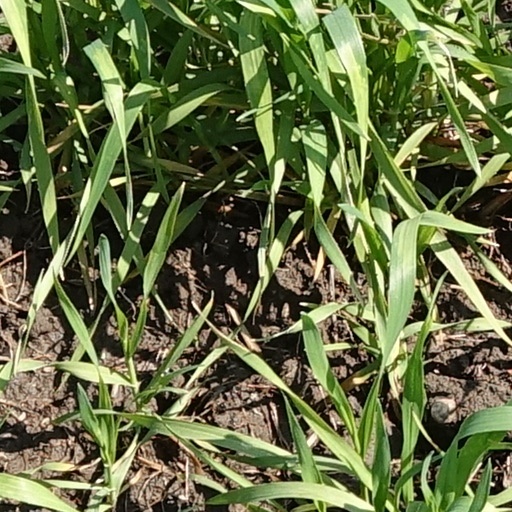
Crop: wheat